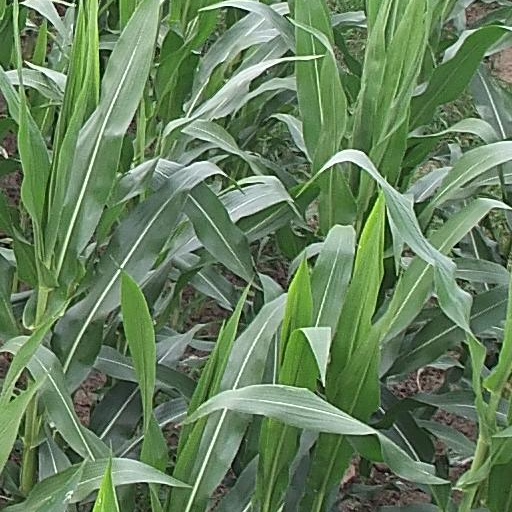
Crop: maize; corn